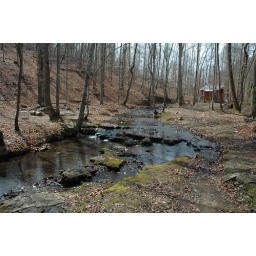
bath house in back ground